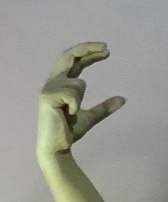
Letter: thal